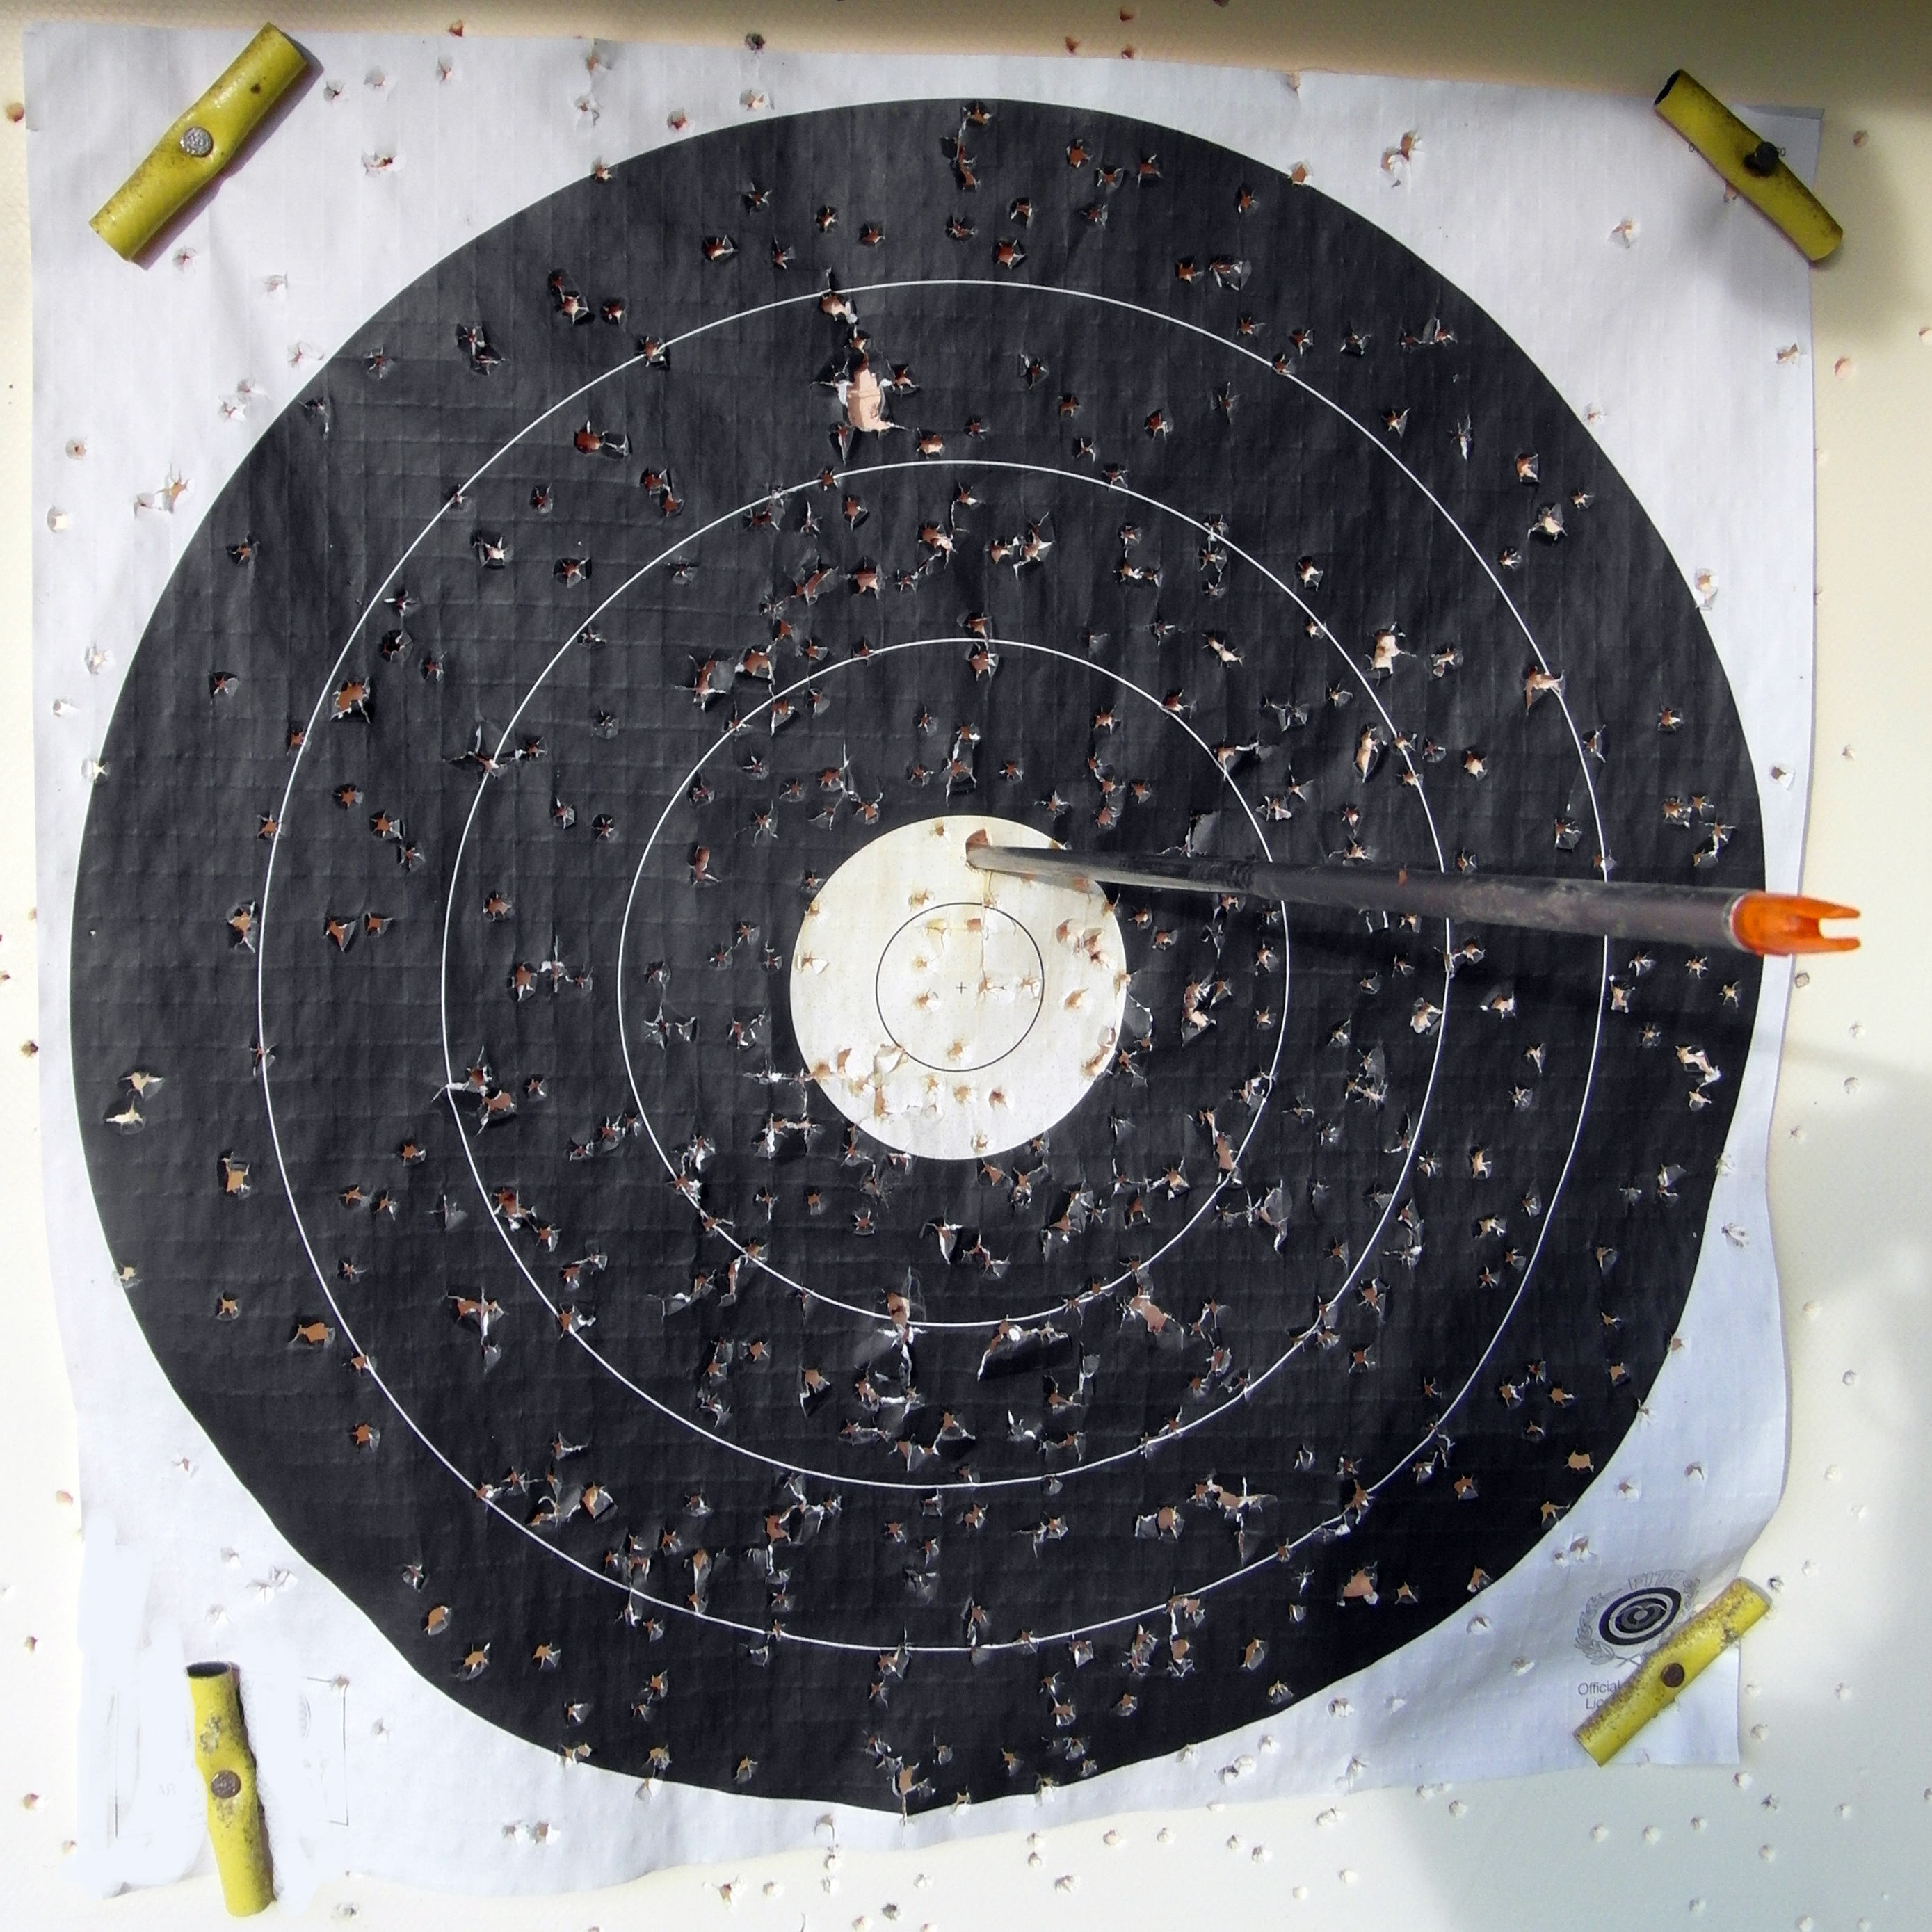
circle, arrow, archery, target, hits, bogensport